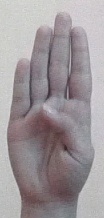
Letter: kaaf